Capping enzyme

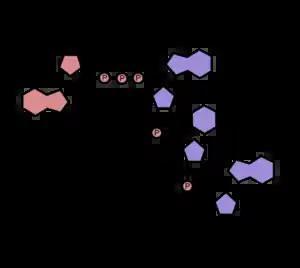
5' cap structure

Capping is a three-step process that utilizes the enzymes RNA triphosphatase, guanylyltransferase, and methyltransferase. Through a series of three steps, the cap is added to the first nucleotide's 5' hydroxyl group of the growing mRNA strand while transcription is still occurring. First, RNA 5' triphosphatase hydrolyzes the 5' triphosphate group to make diphosphate-RNA. Then, the addition of GMP by guanylyltransferase produces the guanosine cap. Last, RNA methyltransferase transfers a methyl group to the guanosine cap to yield 7-methylguanosine cap that is attached to the 5' end of the transcript. These three enzymes, collectively called the capping enzymes, are only able to catalyze their respective reactions when attached to RNA polymerase II, an enzyme necessary for the transcription of DNA into pre-mRNA. When this complex of RNA polymerase II and the capping enzymes is achieved, the capping enzymes are able to add the cap to the mRNA while it is produced by RNA polymerase II.